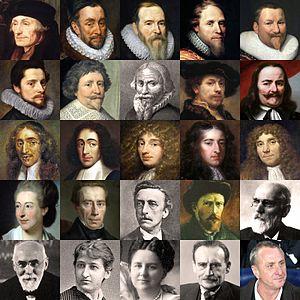
Le peuple néerlandais est un groupe ethnique originaire des Pays-Bas. Les Néerlandais partagent une culture commune et parlent le néerlandais. Le peuple néerlandais et ses descendants sont présents sur tous les continents des suites de la colonisation européenne, et particulièrement au Suriname, au Chili, au Brésil, au Canada, en Australie, en Afrique du Sud, en Nouvelle-Zélande et aux États-Unis.